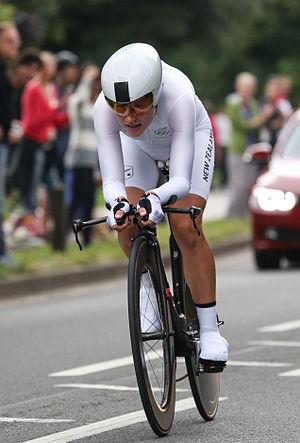
Le contre-la-montre féminin, épreuve de cyclisme des Jeux olympiques d'été de 2012, a lieu le 1ᵉʳ août 2012 dans le sud-ouest de Londres sur 29 kilomètres.